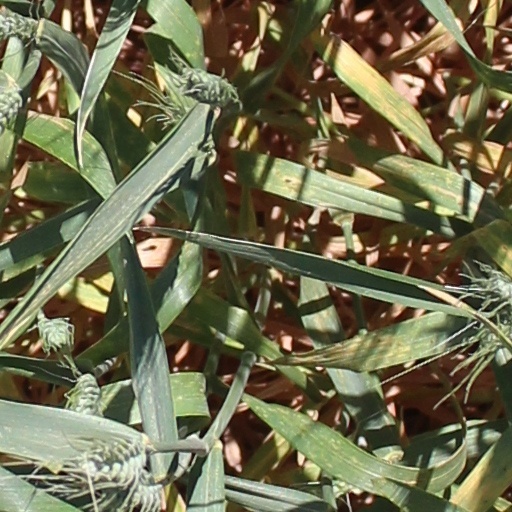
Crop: wheat